Nanshe

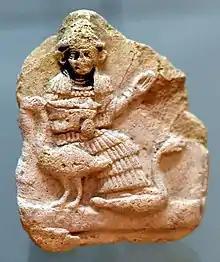
Terracotta plaque showing seated goddess Nanshe and geese. from southern Iraq. 2003-1595 BCE. Iraq Museum

Nanshe's functions have been described as "heterogeneous", and a variety of roles and presumed iconographic attributes are attested for her in primary sources.